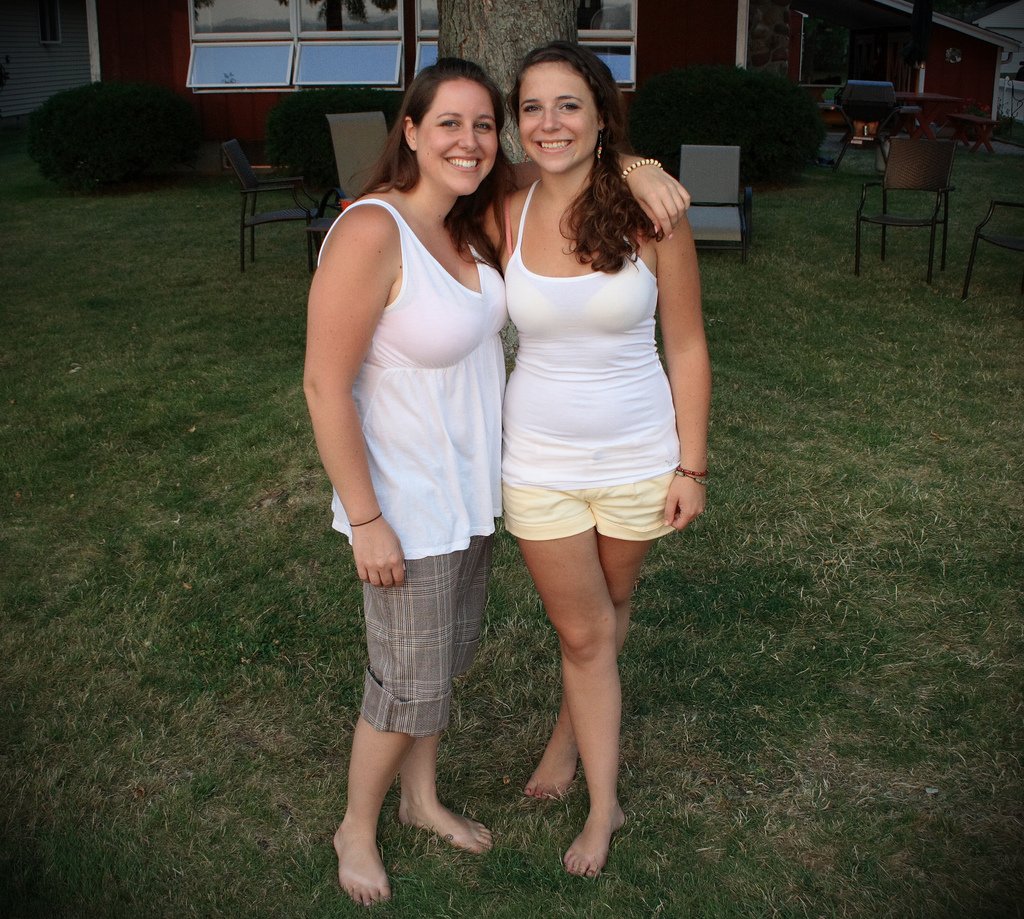
Label: not_food